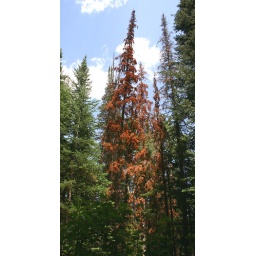
Another tree killed by pine bark beetles.